LGBTQ rights in Wisconsin

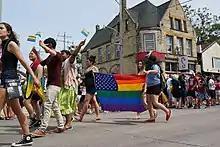
Milwaukee Pride parade in 2017

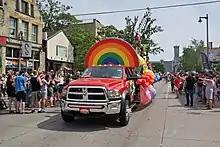
Milwaukee Pride parade in 2017. The Allen-Bradley Clock Tower can be seen in the background.

Before the arrival of the Europeans, there were no known legal or social punishments for engaging in homosexual activity. Several Native American tribes recognized individuals who would act, behave and live as the opposite biological sex, nowadays also called "two-spirit". The Potawatomi refer to male-bodied individuals who act as female as "m'netokwe". They are "ikwekaazo" (literally "men who chose to function as women") among the Ojibwe. Likewise, female-bodied individuals who act and live as male are "ininiikaazo" (literally "women who choose to function as men").